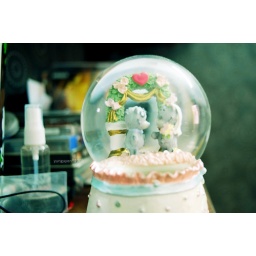
Wedding's in ball with music box